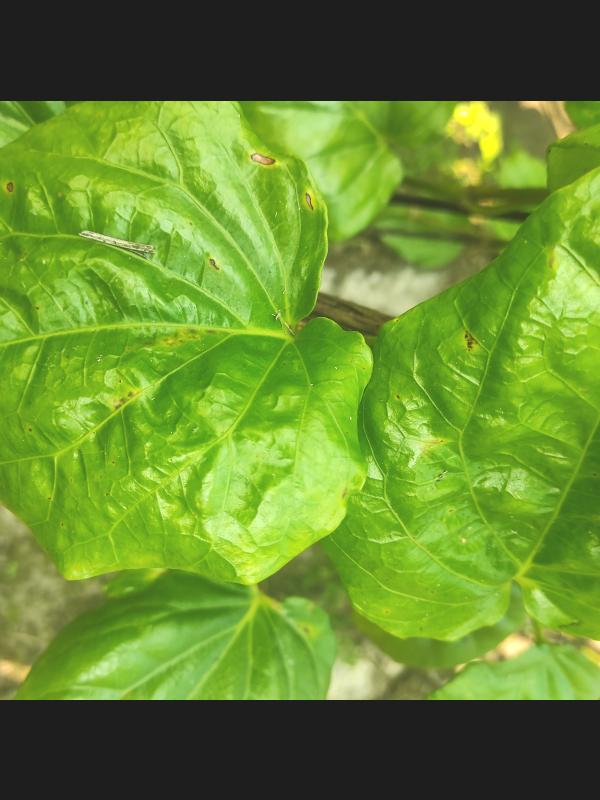
Label: Fungal_Brown_Spot_Disease